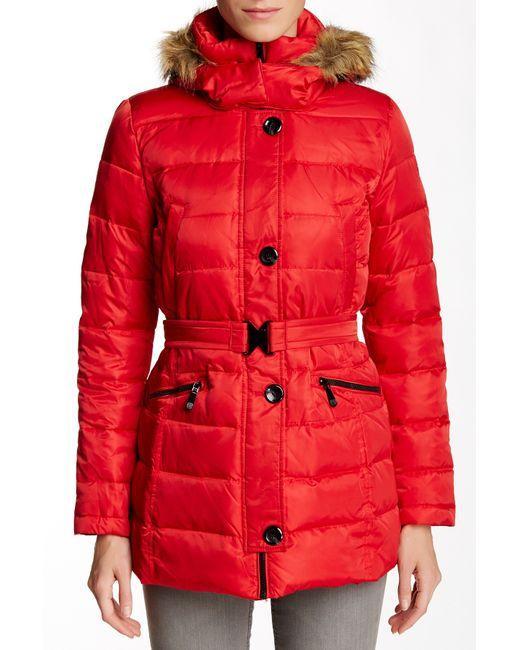
Rote Pufferjacke mit Kunstfell für Damen